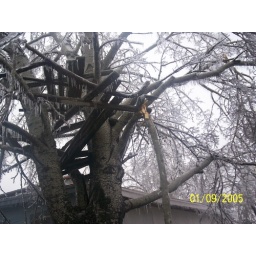
This tree is right by myy bedroom window.